Climate of Vietnam

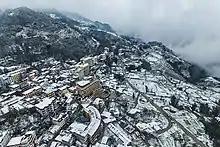
Snowfall in Sa Pa

Mean annual rainfall in the country ranges from although most places in Vietnam receive between . Bạch Mã National Park is the wettest place in Vietnam, which annual precipitation is and up to at the 1,448-metres tall summit. Two cities Phan Rang and Phan Rí receive the least amount of rainfall, with and each year, respectively. The majority of rainfall occurs during the rainy season, which is responsible for 80%–90% of the annual precipitation. Generally, northern parts of the country receive more rainfall than southern parts of the country. Islands located in the north general receive less rainfall than the adjacent mainland while in the south, this is reversed where islands such as Phú Quốc receive more rainfall than the adjacent mainland. The annual average number of rainy days ranges from 60 to 200 in which most days have rainfall averaging less than . The amount of rainy days in a month usually corresponds with the mean monthly precipitation although in the north and north central coast, drizzle is common in winter (despite being the drier season), leading to higher amounts of rain days. For example, there are more rainy days in the drier season during winter in Yên Bái Province due to drizzle than there are rainy days in the main rainy season. Drizzle is a weather phenomenon that is characteristic of the weather in winter in the north and north central coast. Days with thunderstorms occur 20–80 days per year, which are more common in the south and north, and more common in mountainous areas than coastal delta. Thunderstorms can occur year-round although they are the most common during the rainy season. In the highest peaks in the north in Sa Pa, Tam Dao, and Hoang Lien Son, snowfall can occur.